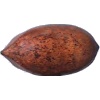
Label: Nut Pecan 1